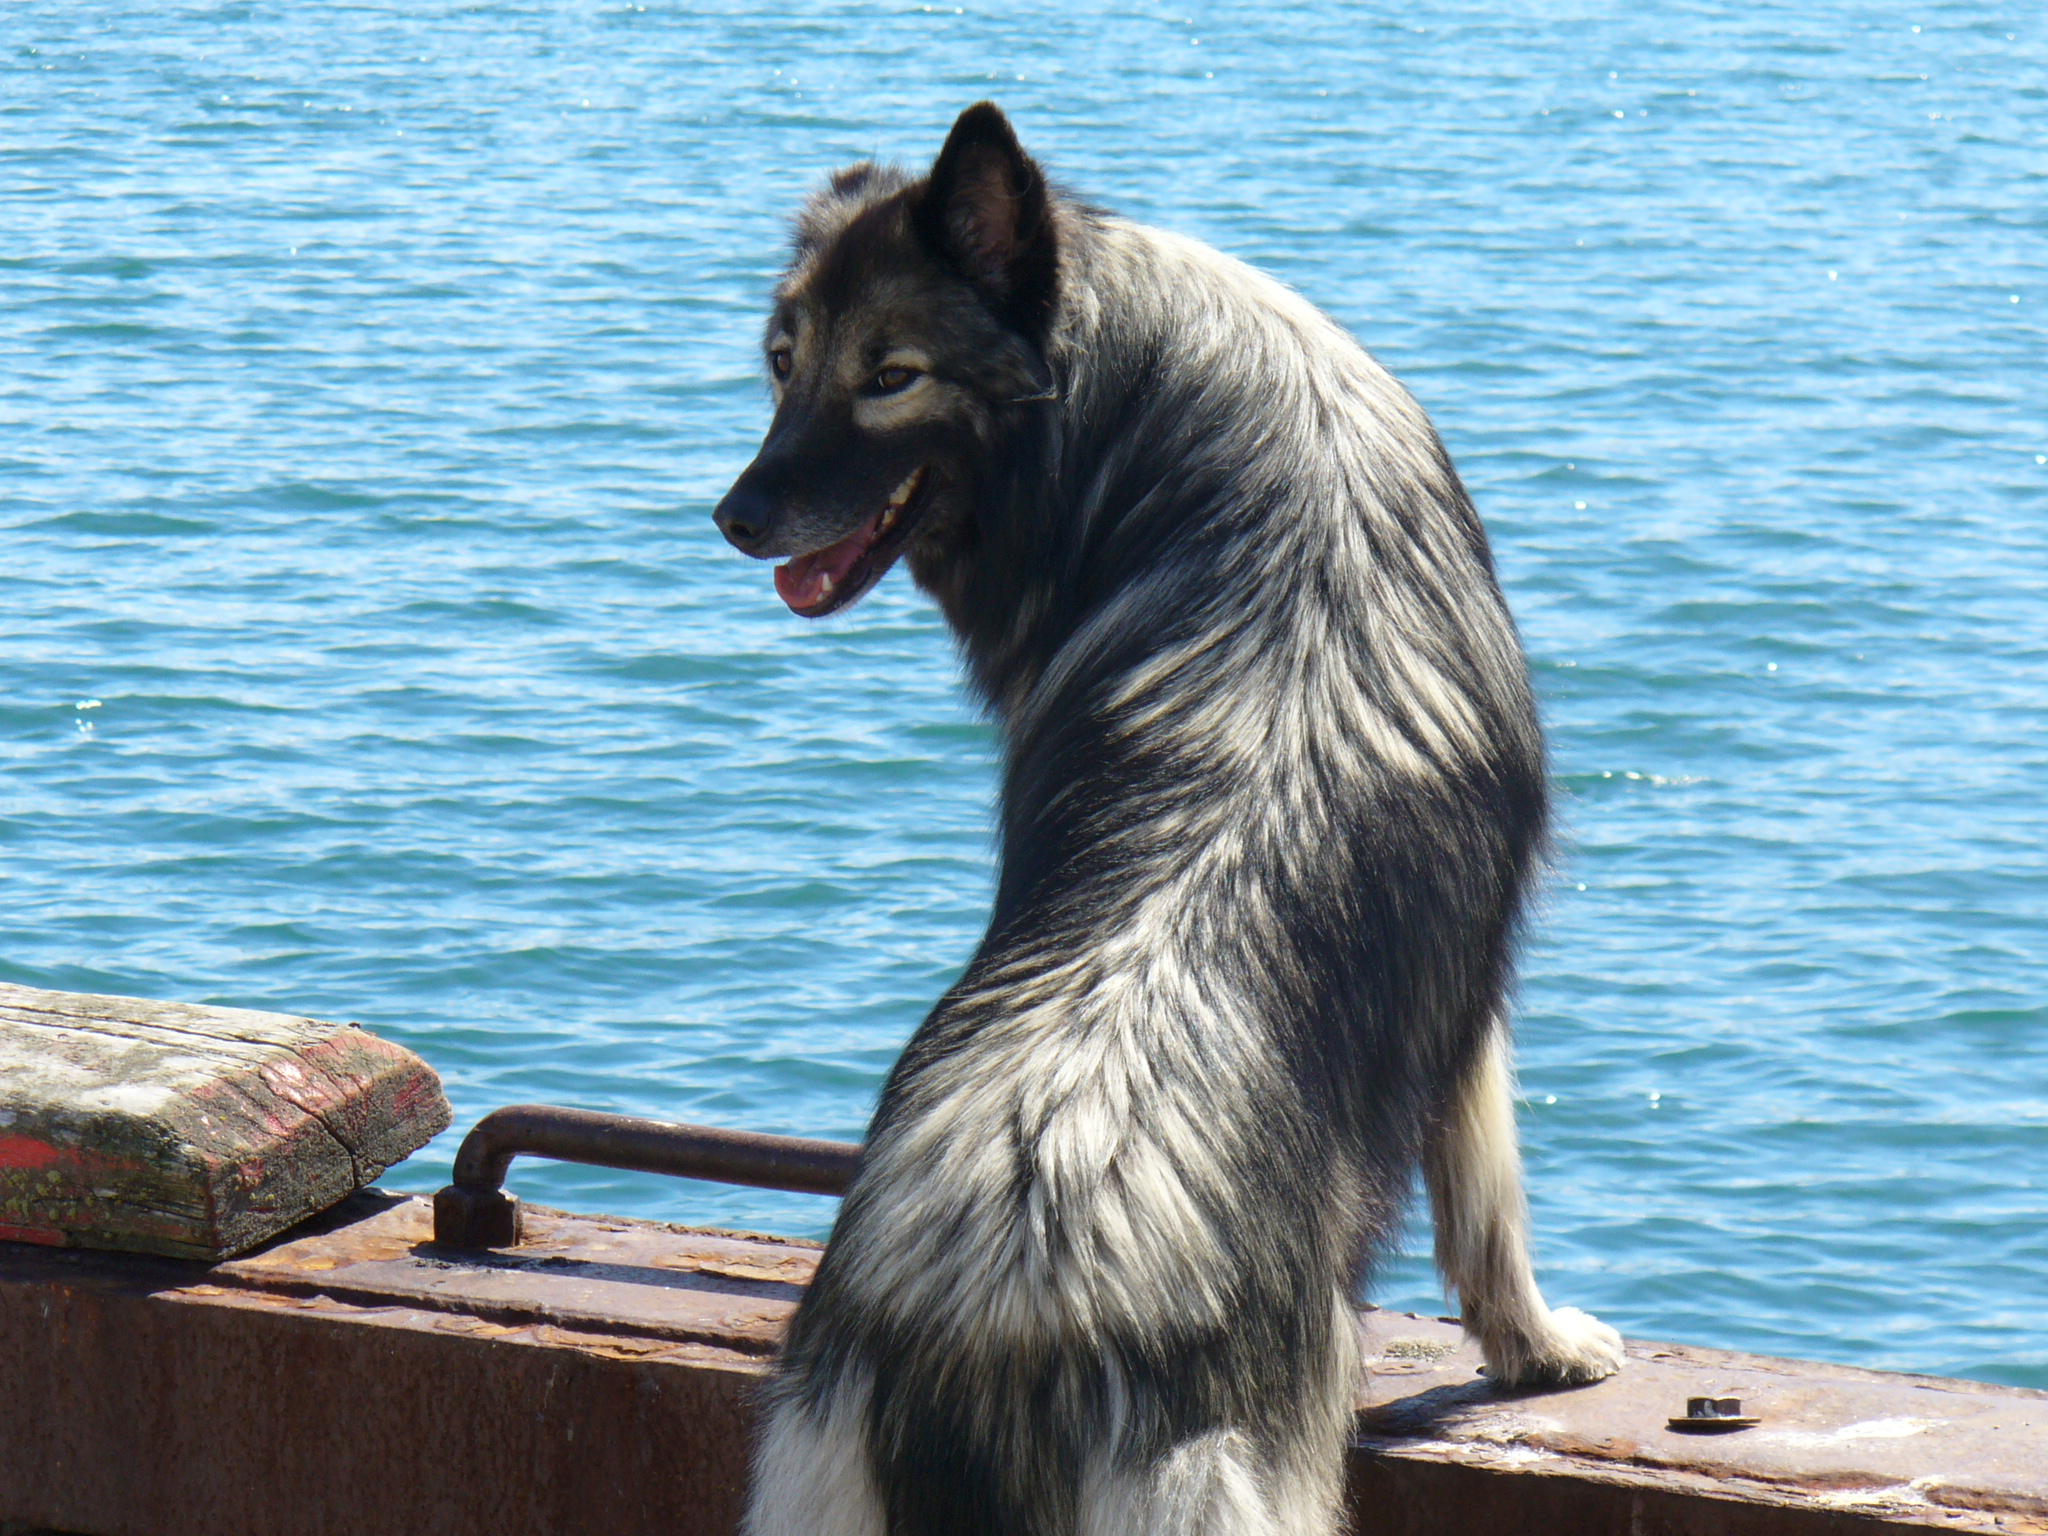
sea, water, ocean, lake, dog, animal, cute, canine, mammal, outdoors, vertebrate, adorable, dog like mammal